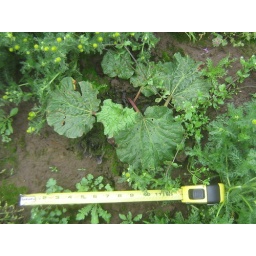
the plant located in the center of the field